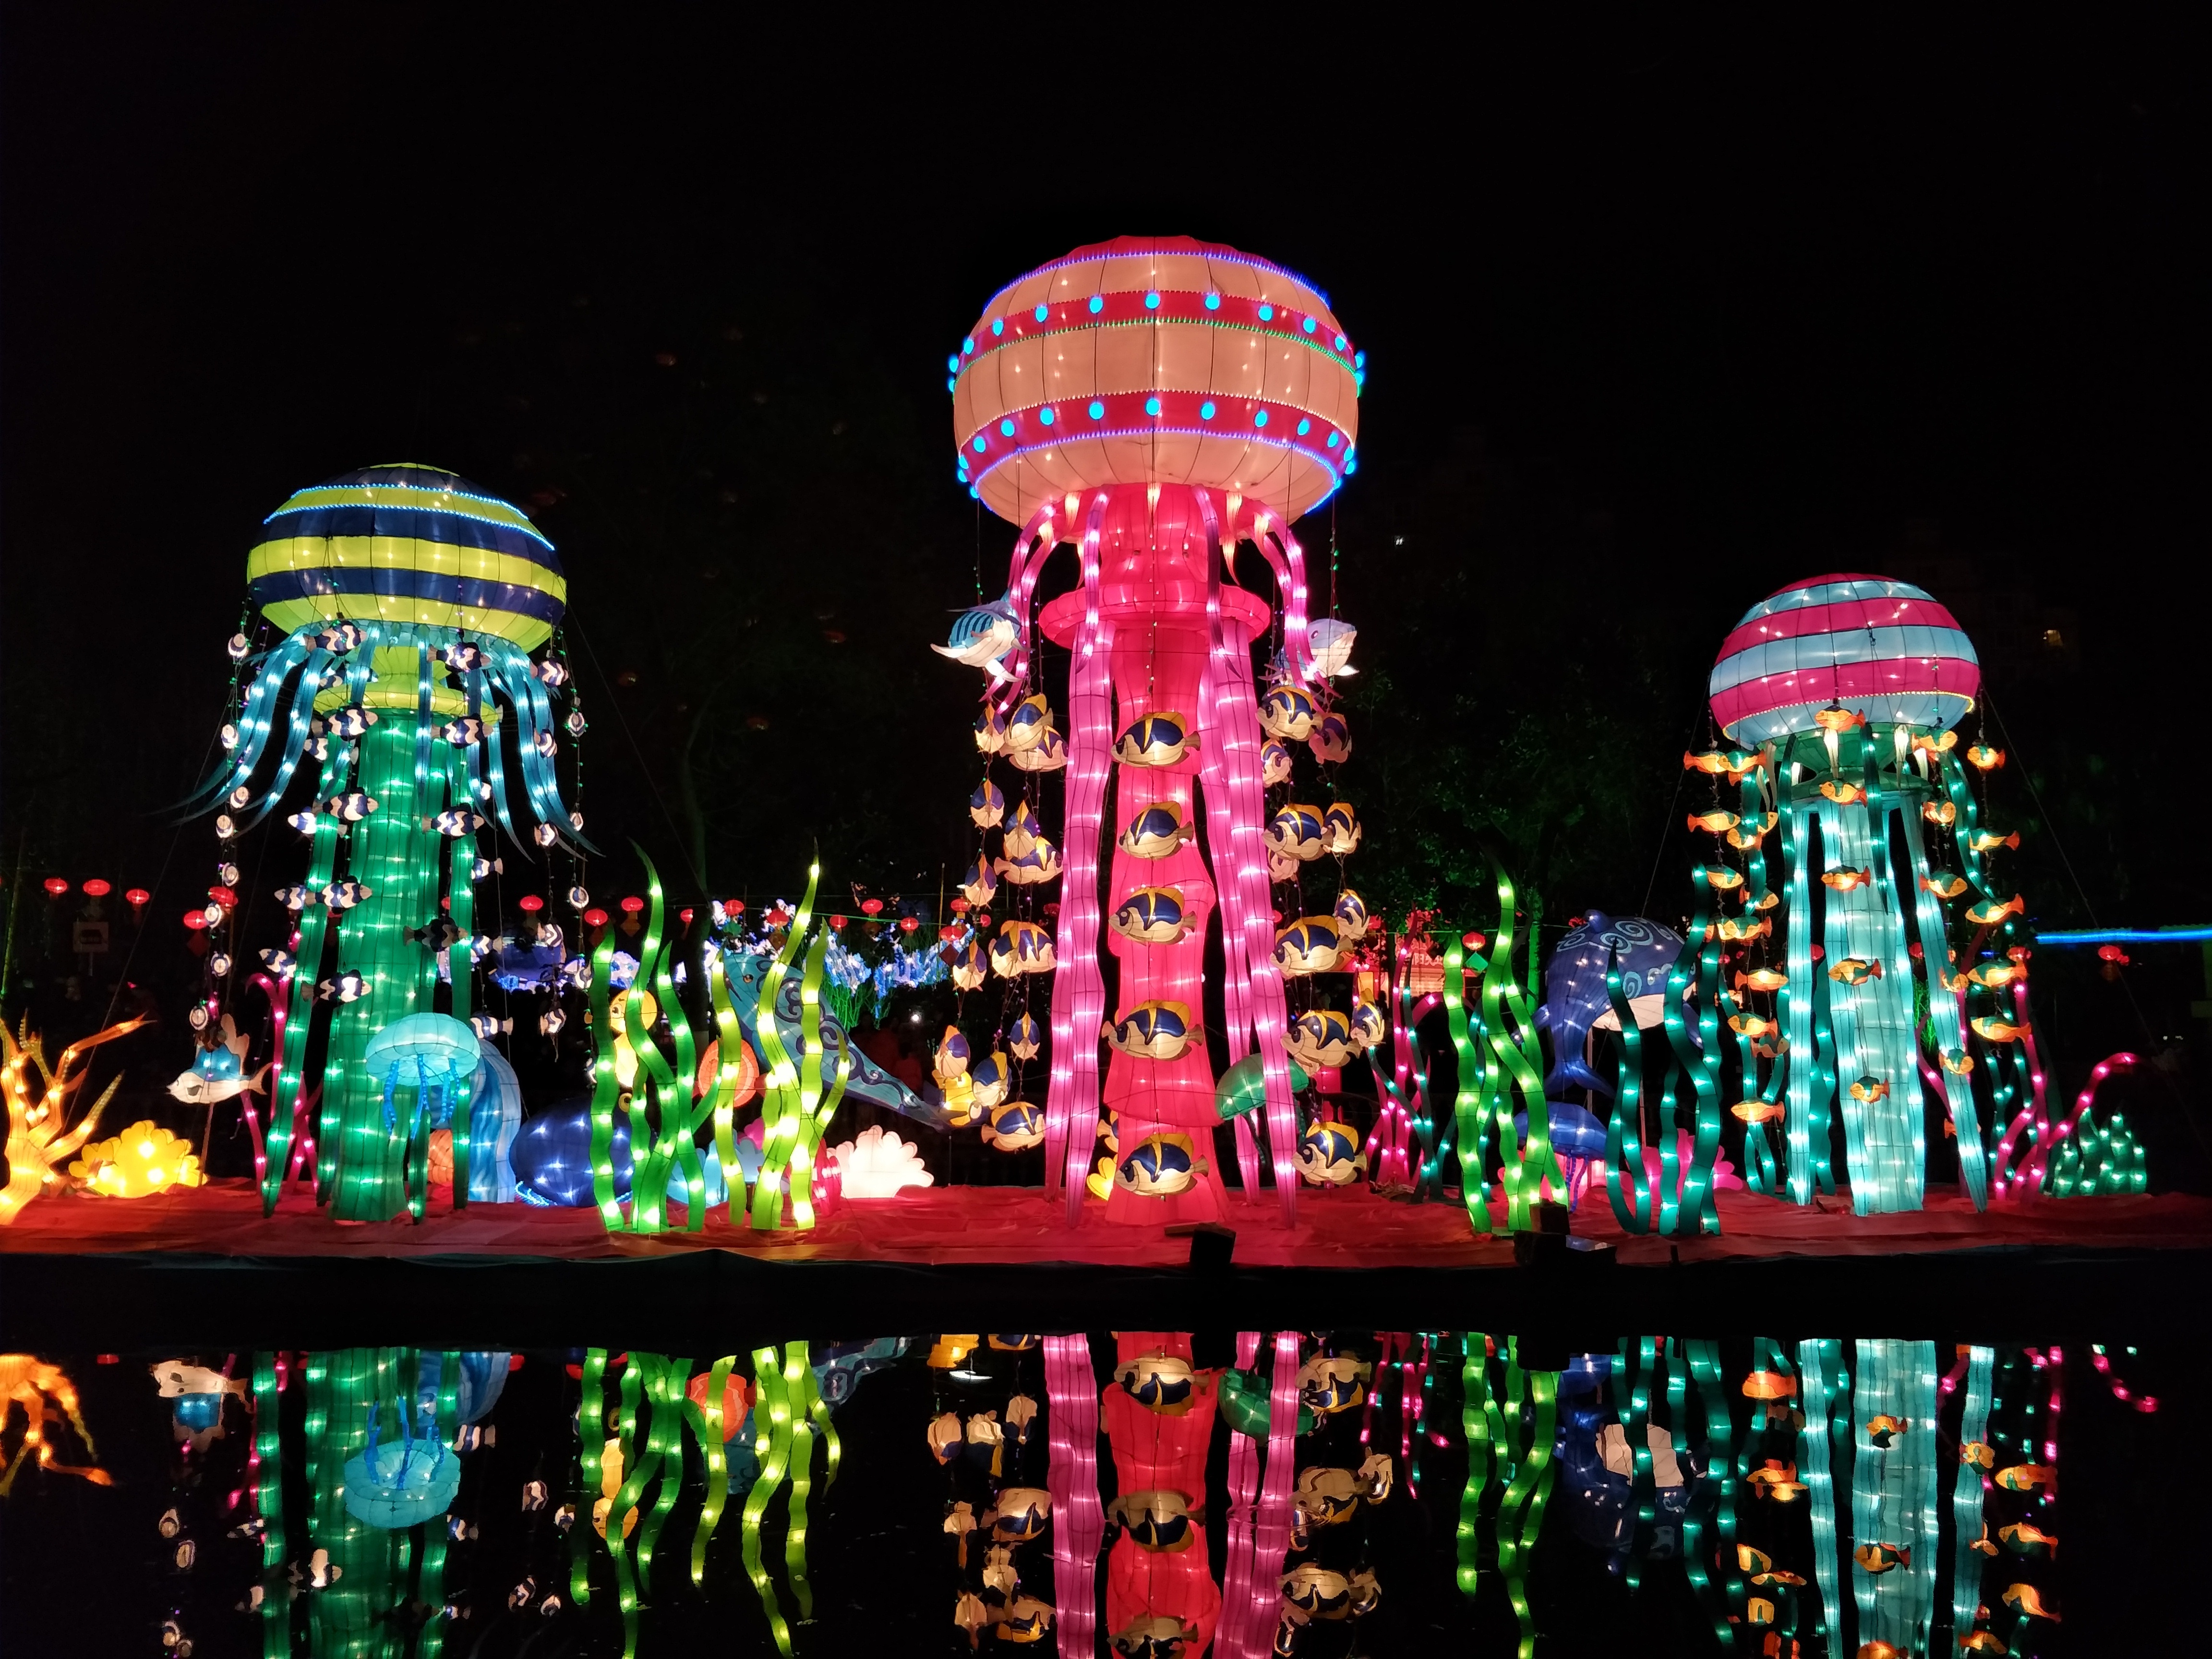
night, fish, christmas, christmas decoration, christmas lights, chinese new year, lantern festival